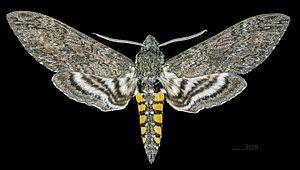
Le Sphinx du tabac est une espèce de lépidoptères de la famille des Sphingidae qu'on trouve sur le continent américain. Sa chenille se nourrit de plantes de la famille des Solanaceae et a un mécanisme pour détoxifier et excréter la nicotine, un neuro-toxique présent dans le tabac. On utilise une guêpe parasitoïde comme moyen de contrôle biologique. Cette guêpe dépose ses œufs sur le dos des sphinx. Souvent les sphinx parasités sont vus couverts de cocons blancs où se déroule la nymphose des guêpes.
Manduca est un genre de lépidoptères de nuit de la famille des Sphingidae, de la sous-famille des Sphinginae et de la tribu des Sphingini.